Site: saxony
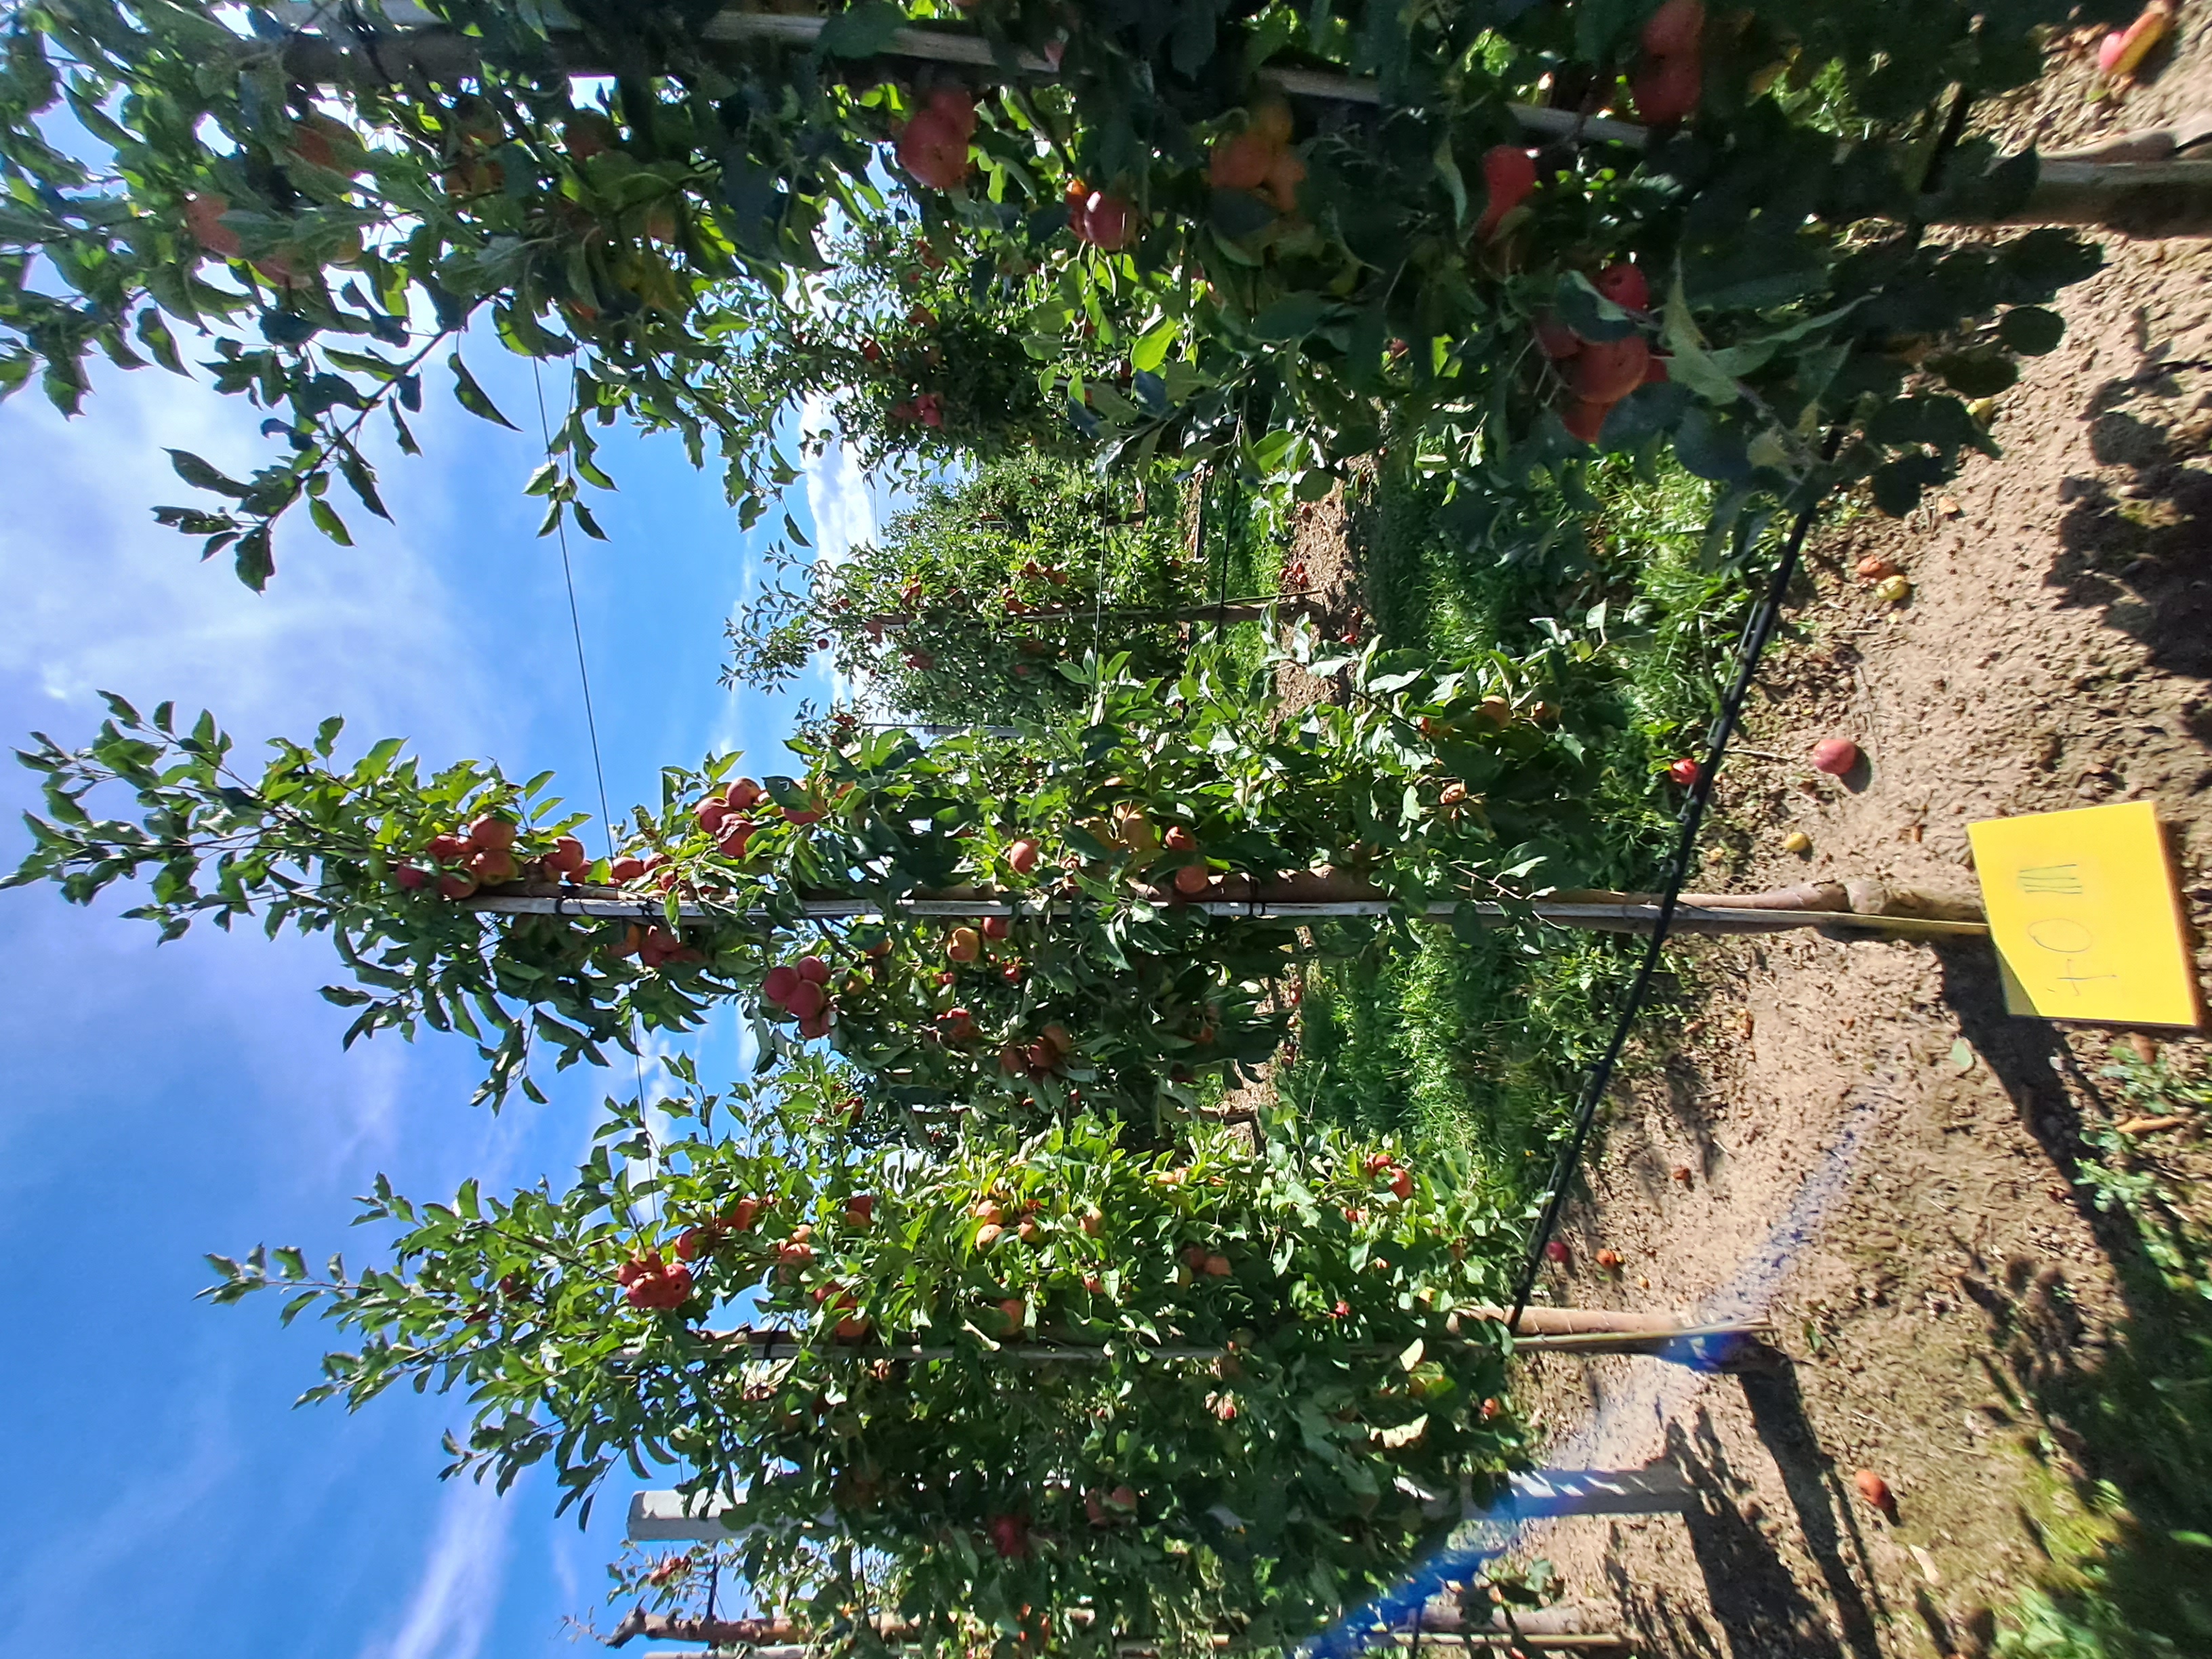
Growth stage (BBCH 87): Maturity of fruit and seed